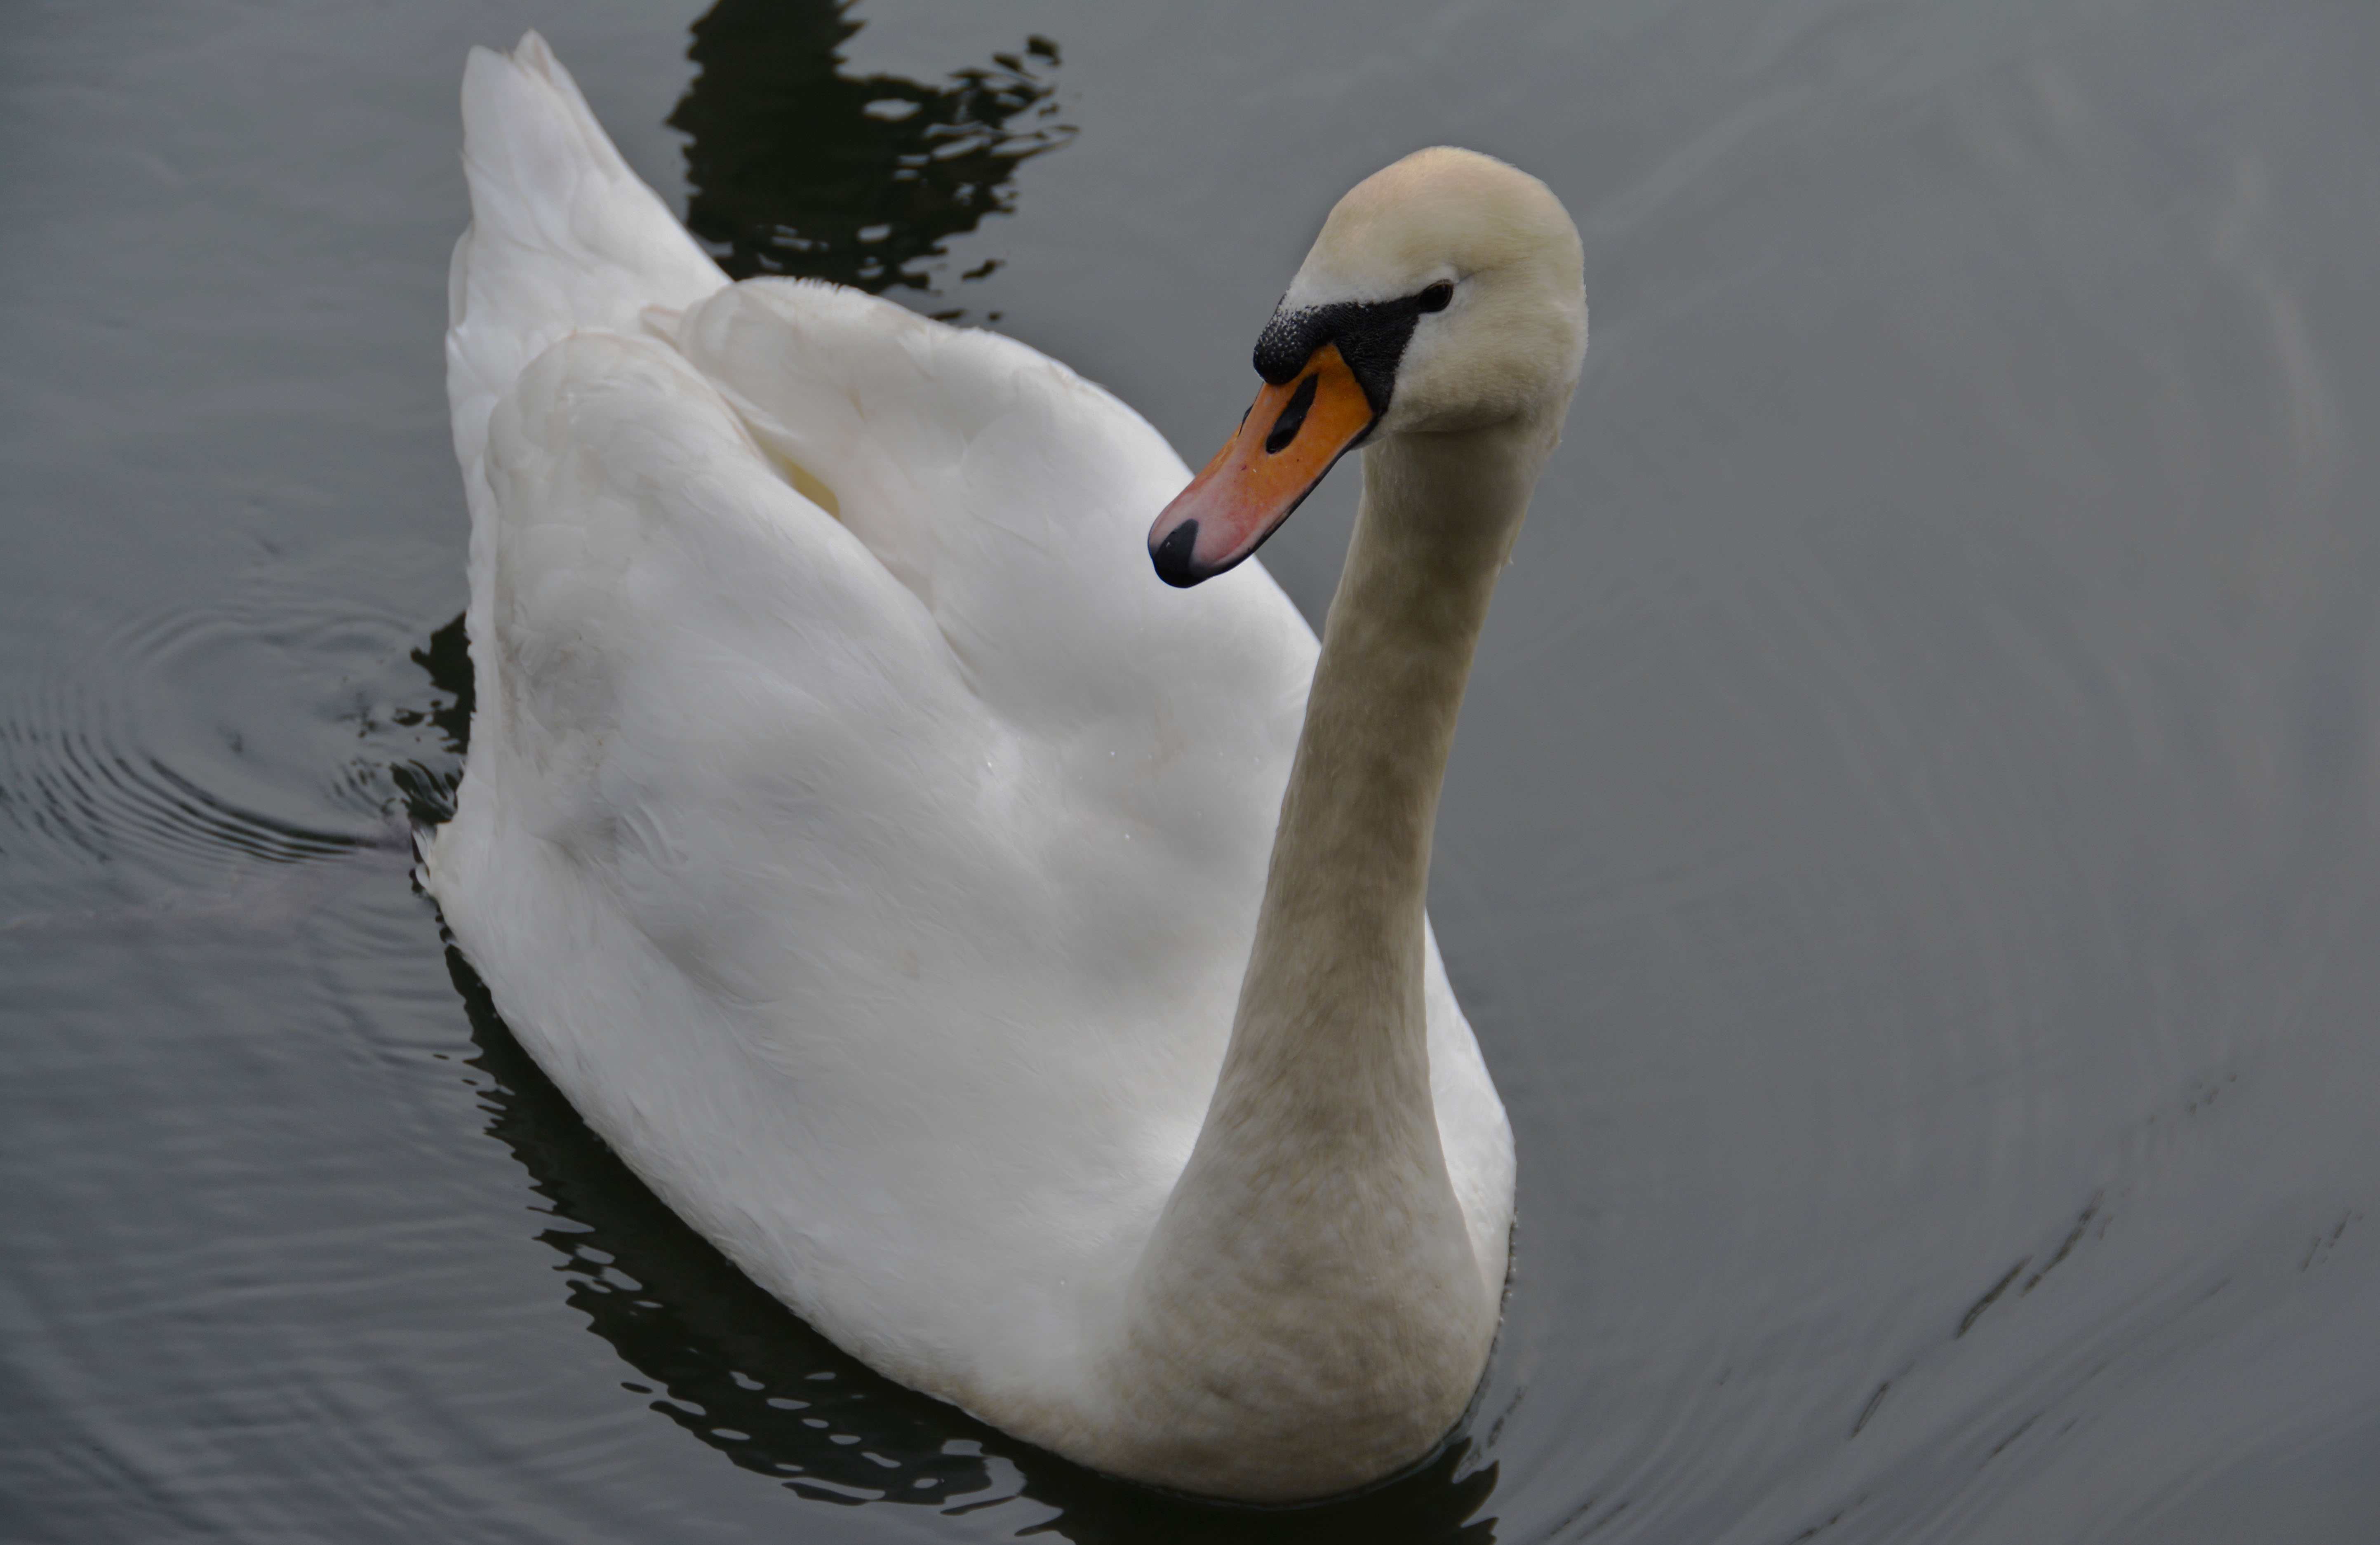
water, nature, winter, bird, wing, white, lake, animal, river, pond, wildlife, wild, environment, spring, beak, natural, close, feather, fowl, avian, fauna, plumage, ornithology, outdoors, swan, head, wetland, vertebrate, birdwatching, waterfowl, water bird, birding, ducks geese and swans